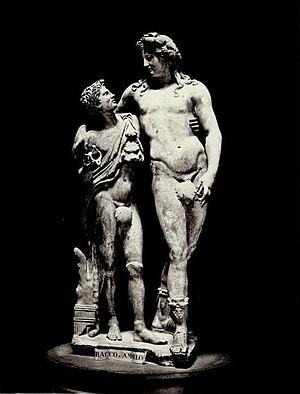
Les Dionysiaques sont une épopée en hexamètres dactyliques du poète antique grec Nonnos de Panopolis, divisée en quarante-huit chants et composée probablement entre 450 et 470. L'épopée relate les origines, l'enfance et les exploits du dieu Dionysos, en particulier sa conquête de l'Inde.